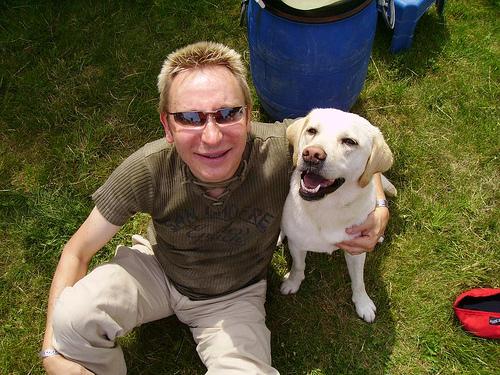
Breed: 3580-n000122-Labrador_retriever